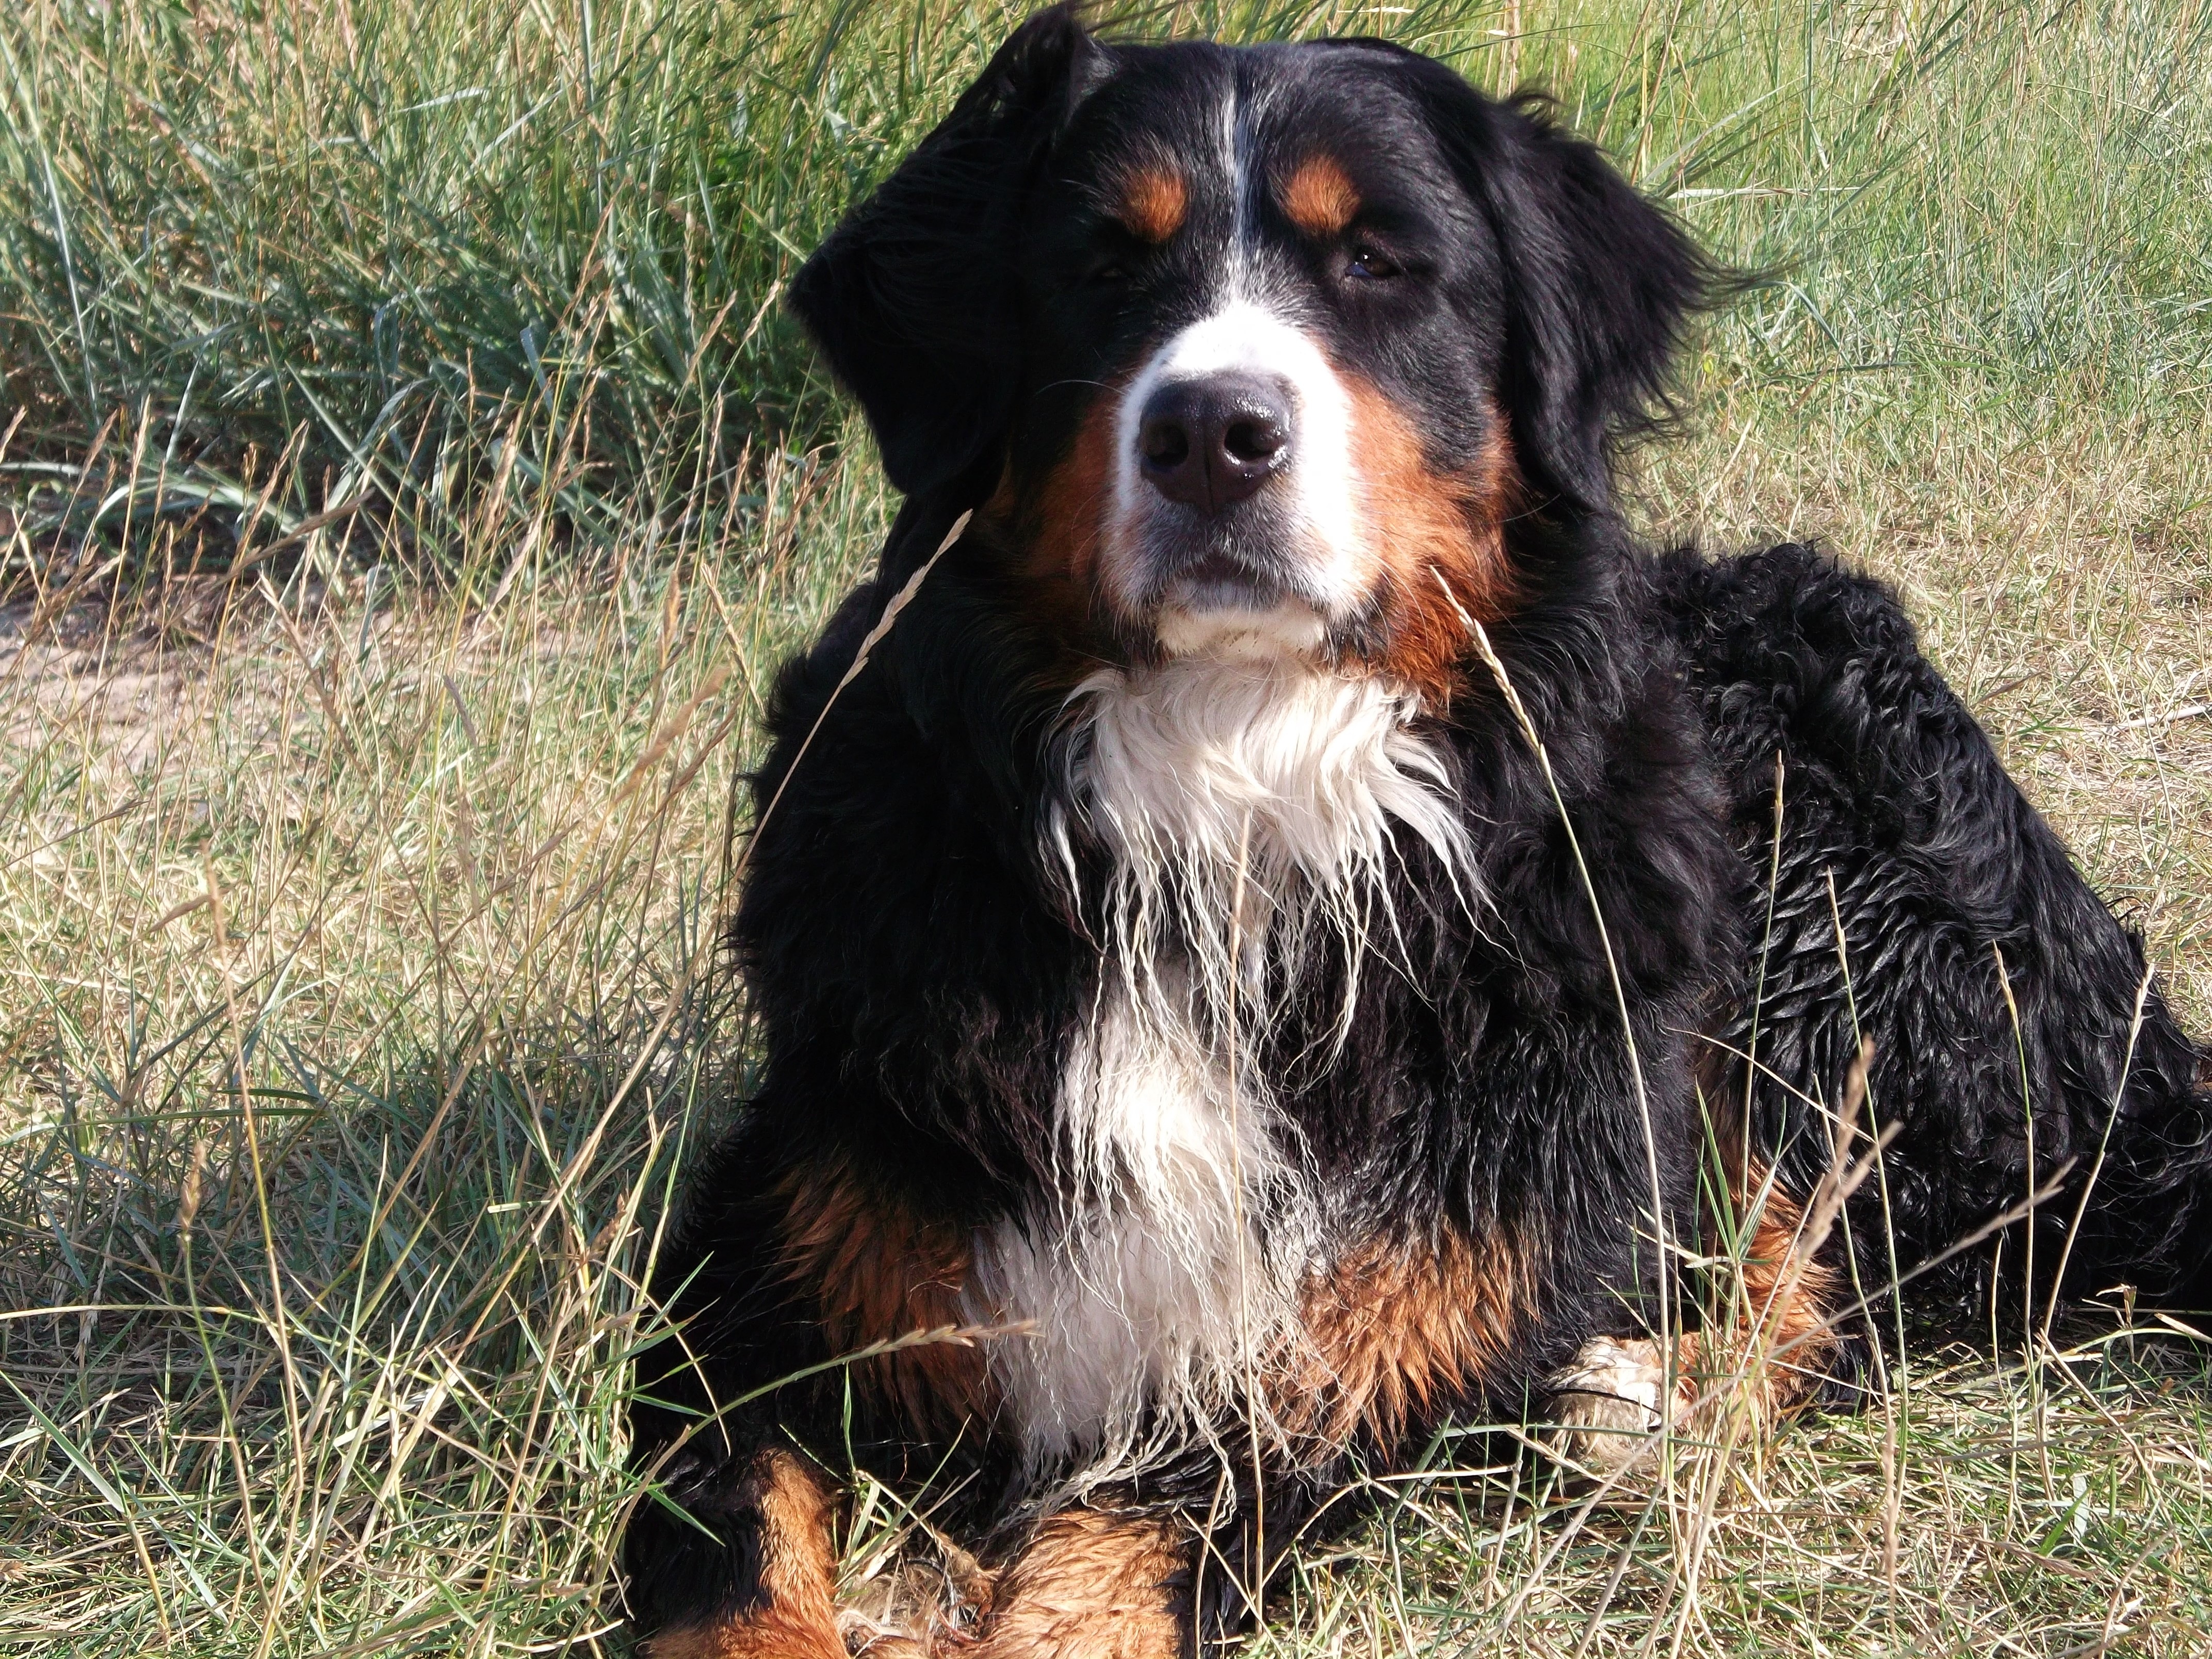
dog, pet, mammal, vertebrate, good, dog breed, bernese mountain dog, entlebucher mountain dog, berner, white bib, dog like mammal, carnivoran, greater swiss mountain dog, appenzeller sennenhund